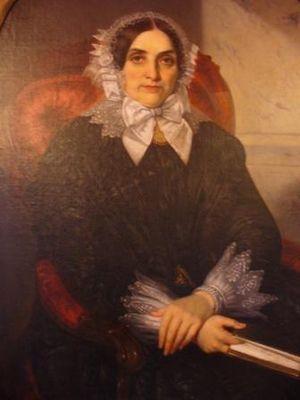
Joseph Masson, né à Saint-Eustache au Bas-Canada le 5 janvier 1791, mort à Terrebonne le 15 mai 1847, est un homme d'affaires canadien.
Le pont Sophie-Masson est un pont routier qui relie Laval à Terrebonne, en enjambant la rivière des Mille-Îles. Il joint ainsi les régions administratives de Laval et de Lanaudière.
La seigneurie de Terrebonne était un fief issu du régime seigneurial de la Nouvelle-France. Elle avait été concédée à André Daulier Deslandes par la Compagnie des Indes occidentales en 1673 puis a été abolie par le gouvernement du Canada-Uni en 1854. Son chef-lieu était Terrebonne. Le dernier manoir seigneurial, construit à la demande de Sophie Raymond Masson, abrite de nos jours le Collège Saint-Sacrement.
Marie-Geneviève-Sophie Masson, née en 1798, morte en 1882, est une dame canadienne, seigneuresse de Terrebonne de 1847 à 1883.